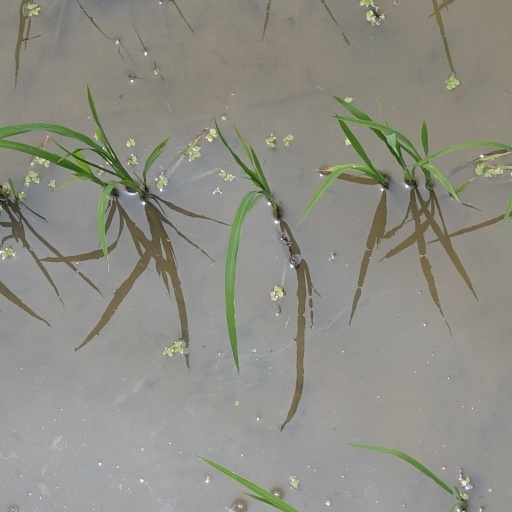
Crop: rice